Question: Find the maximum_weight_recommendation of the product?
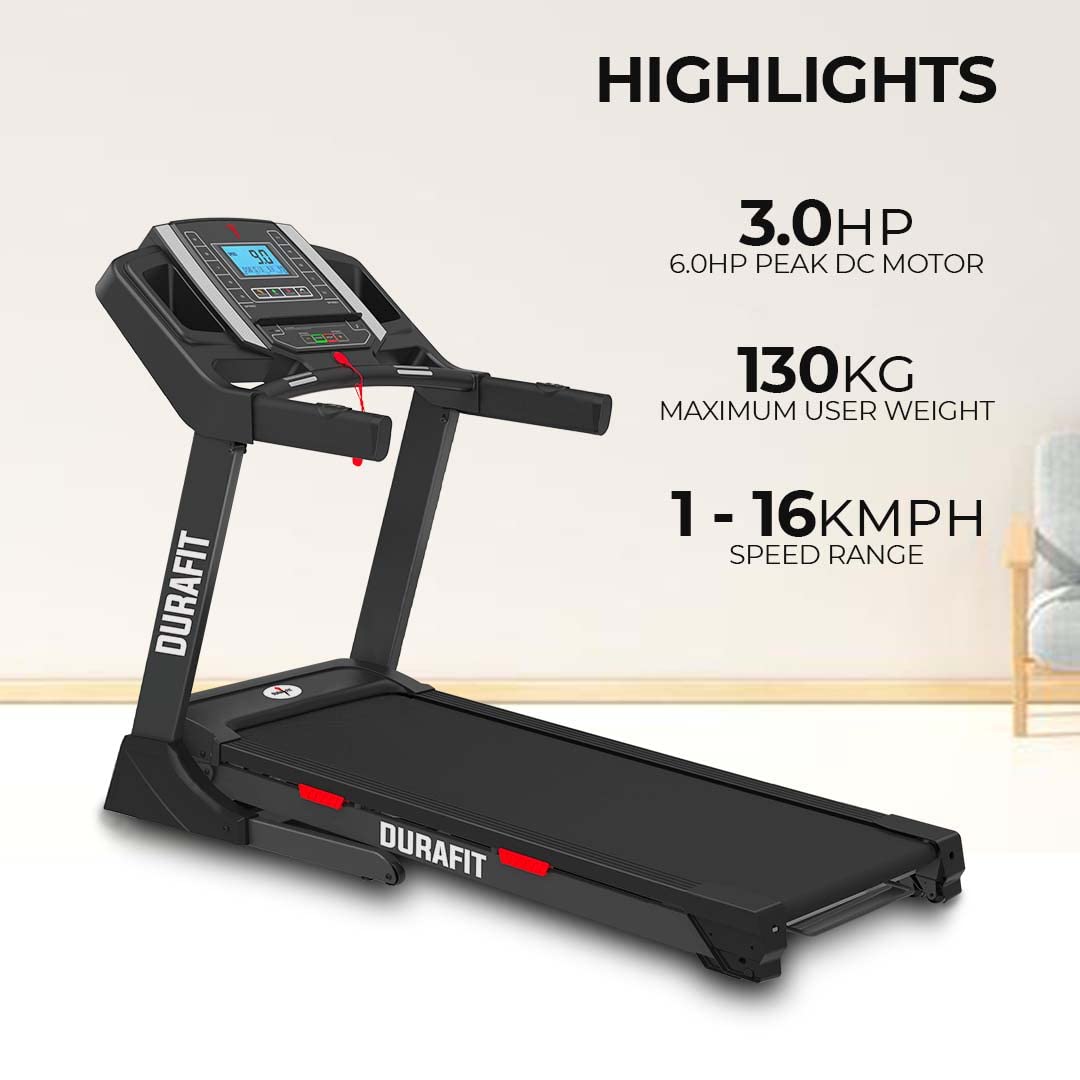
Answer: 130 kilogram